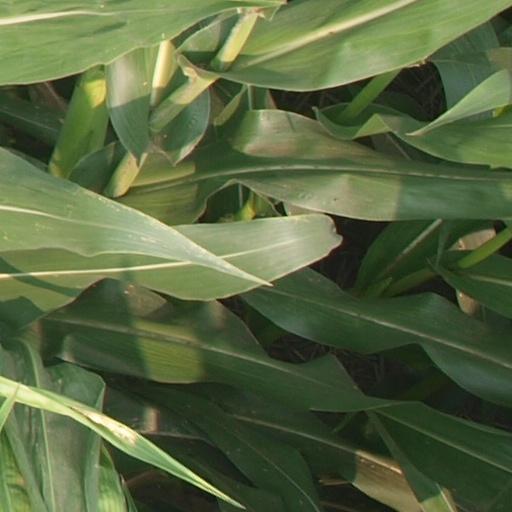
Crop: maize; corn